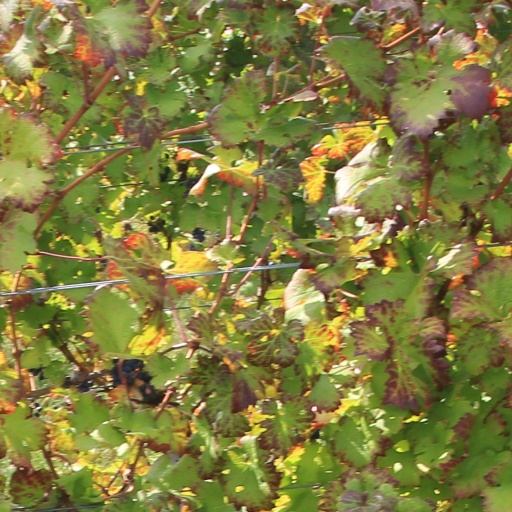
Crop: grape